Grayscale

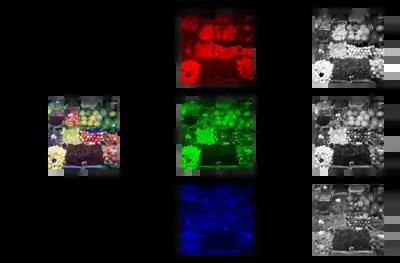
Composition of RGB from three grayscale images

The reverse is also possible: to build a full-color image from their separate grayscale channels. By mangling channels, using offsets, rotating and other manipulations, artistic effects can be achieved instead of accurately reproducing the original image.